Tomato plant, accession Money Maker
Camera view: vertical (180 deg); turntable rotation: 300 degrees
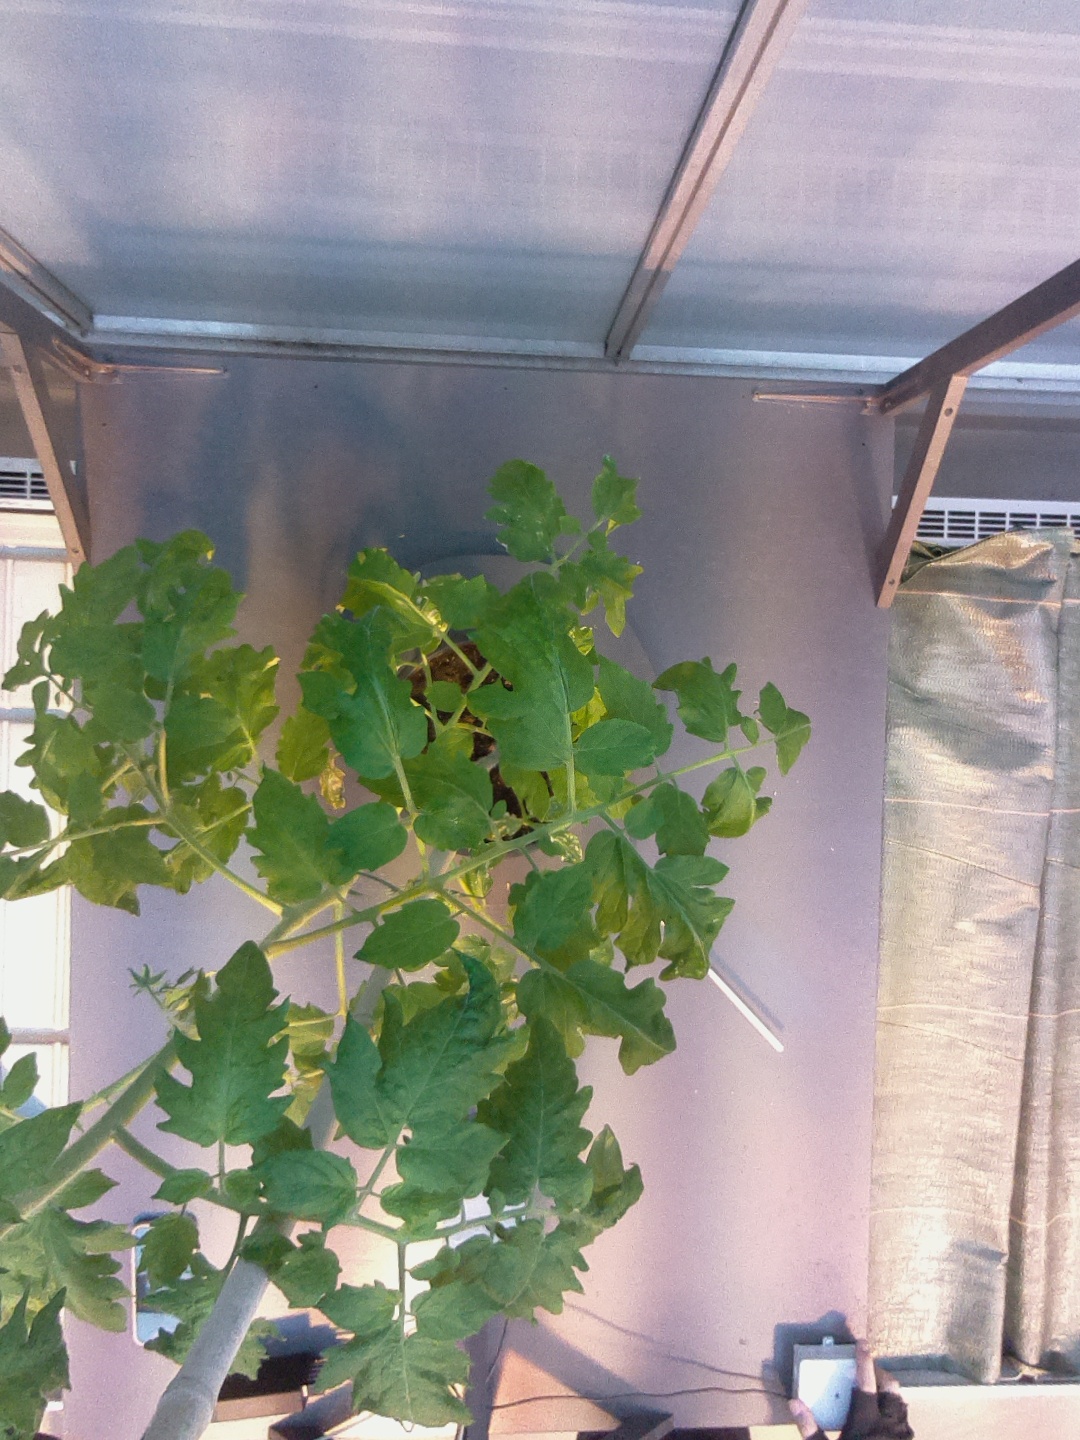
BBCH growth stage 61: 10%-20% of flowers open